Franco Cavegn

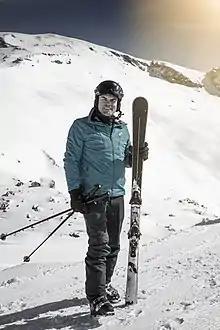

Franco Cavegn (born 6 January 1971) is a Swiss former alpine skier who competed in the 1994, 1998, and 2002 Winter Olympics.